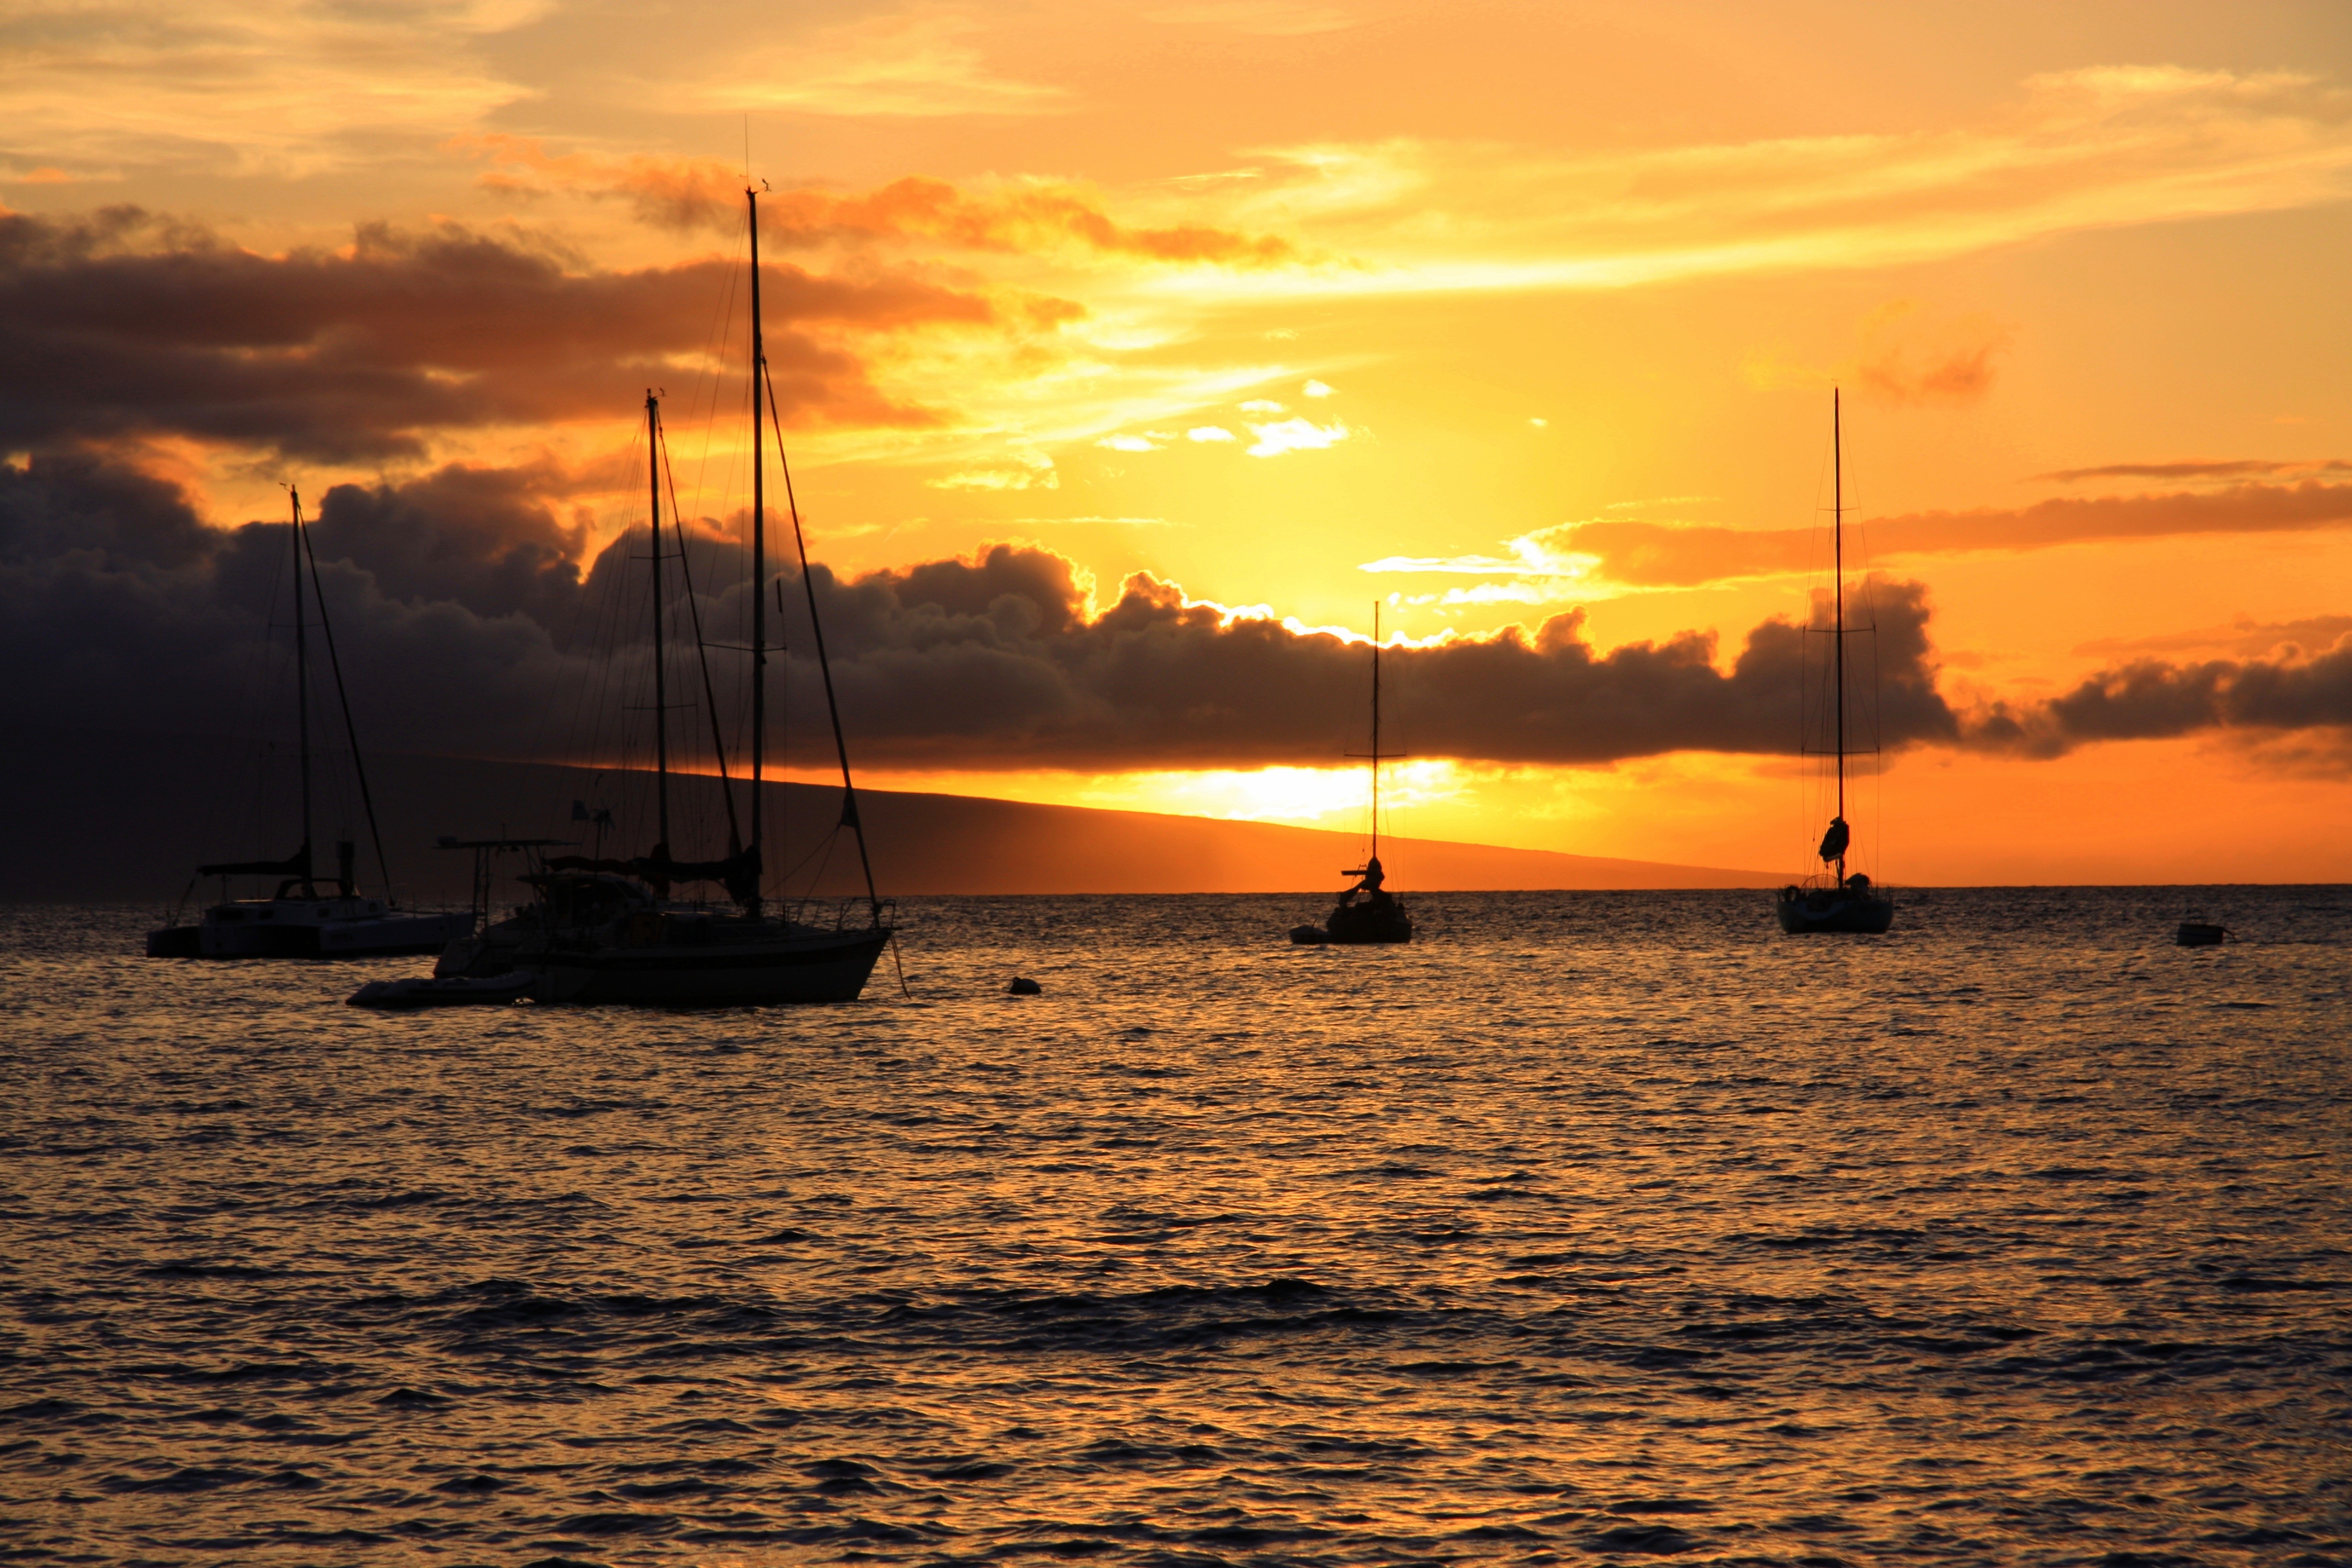
beach, sea, coast, water, ocean, horizon, cloud, sky, sun, sunrise, sunset, sunlight, morning, shore, wave, dawn, dusk, evening, peaceful, bay, hawaii, clouds, maui, sailboats, afterglow, pacific ocean, wind wave